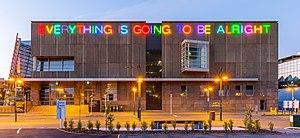
Martin Creed est un artiste contemporain conceptuel anglais, né à Wakefield en Angleterre, en 1968. Il vit et travaille à Alicudi, en Italie.